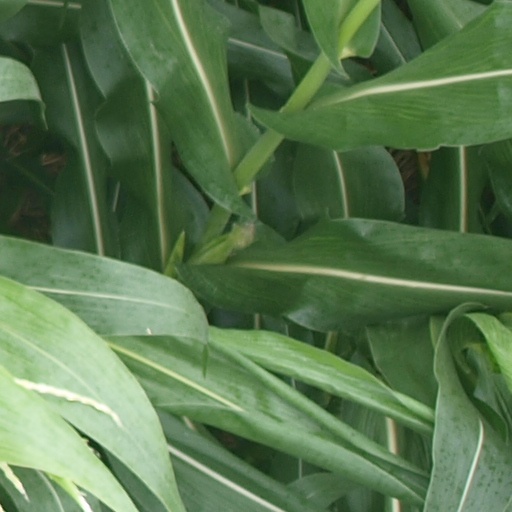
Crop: maize; corn